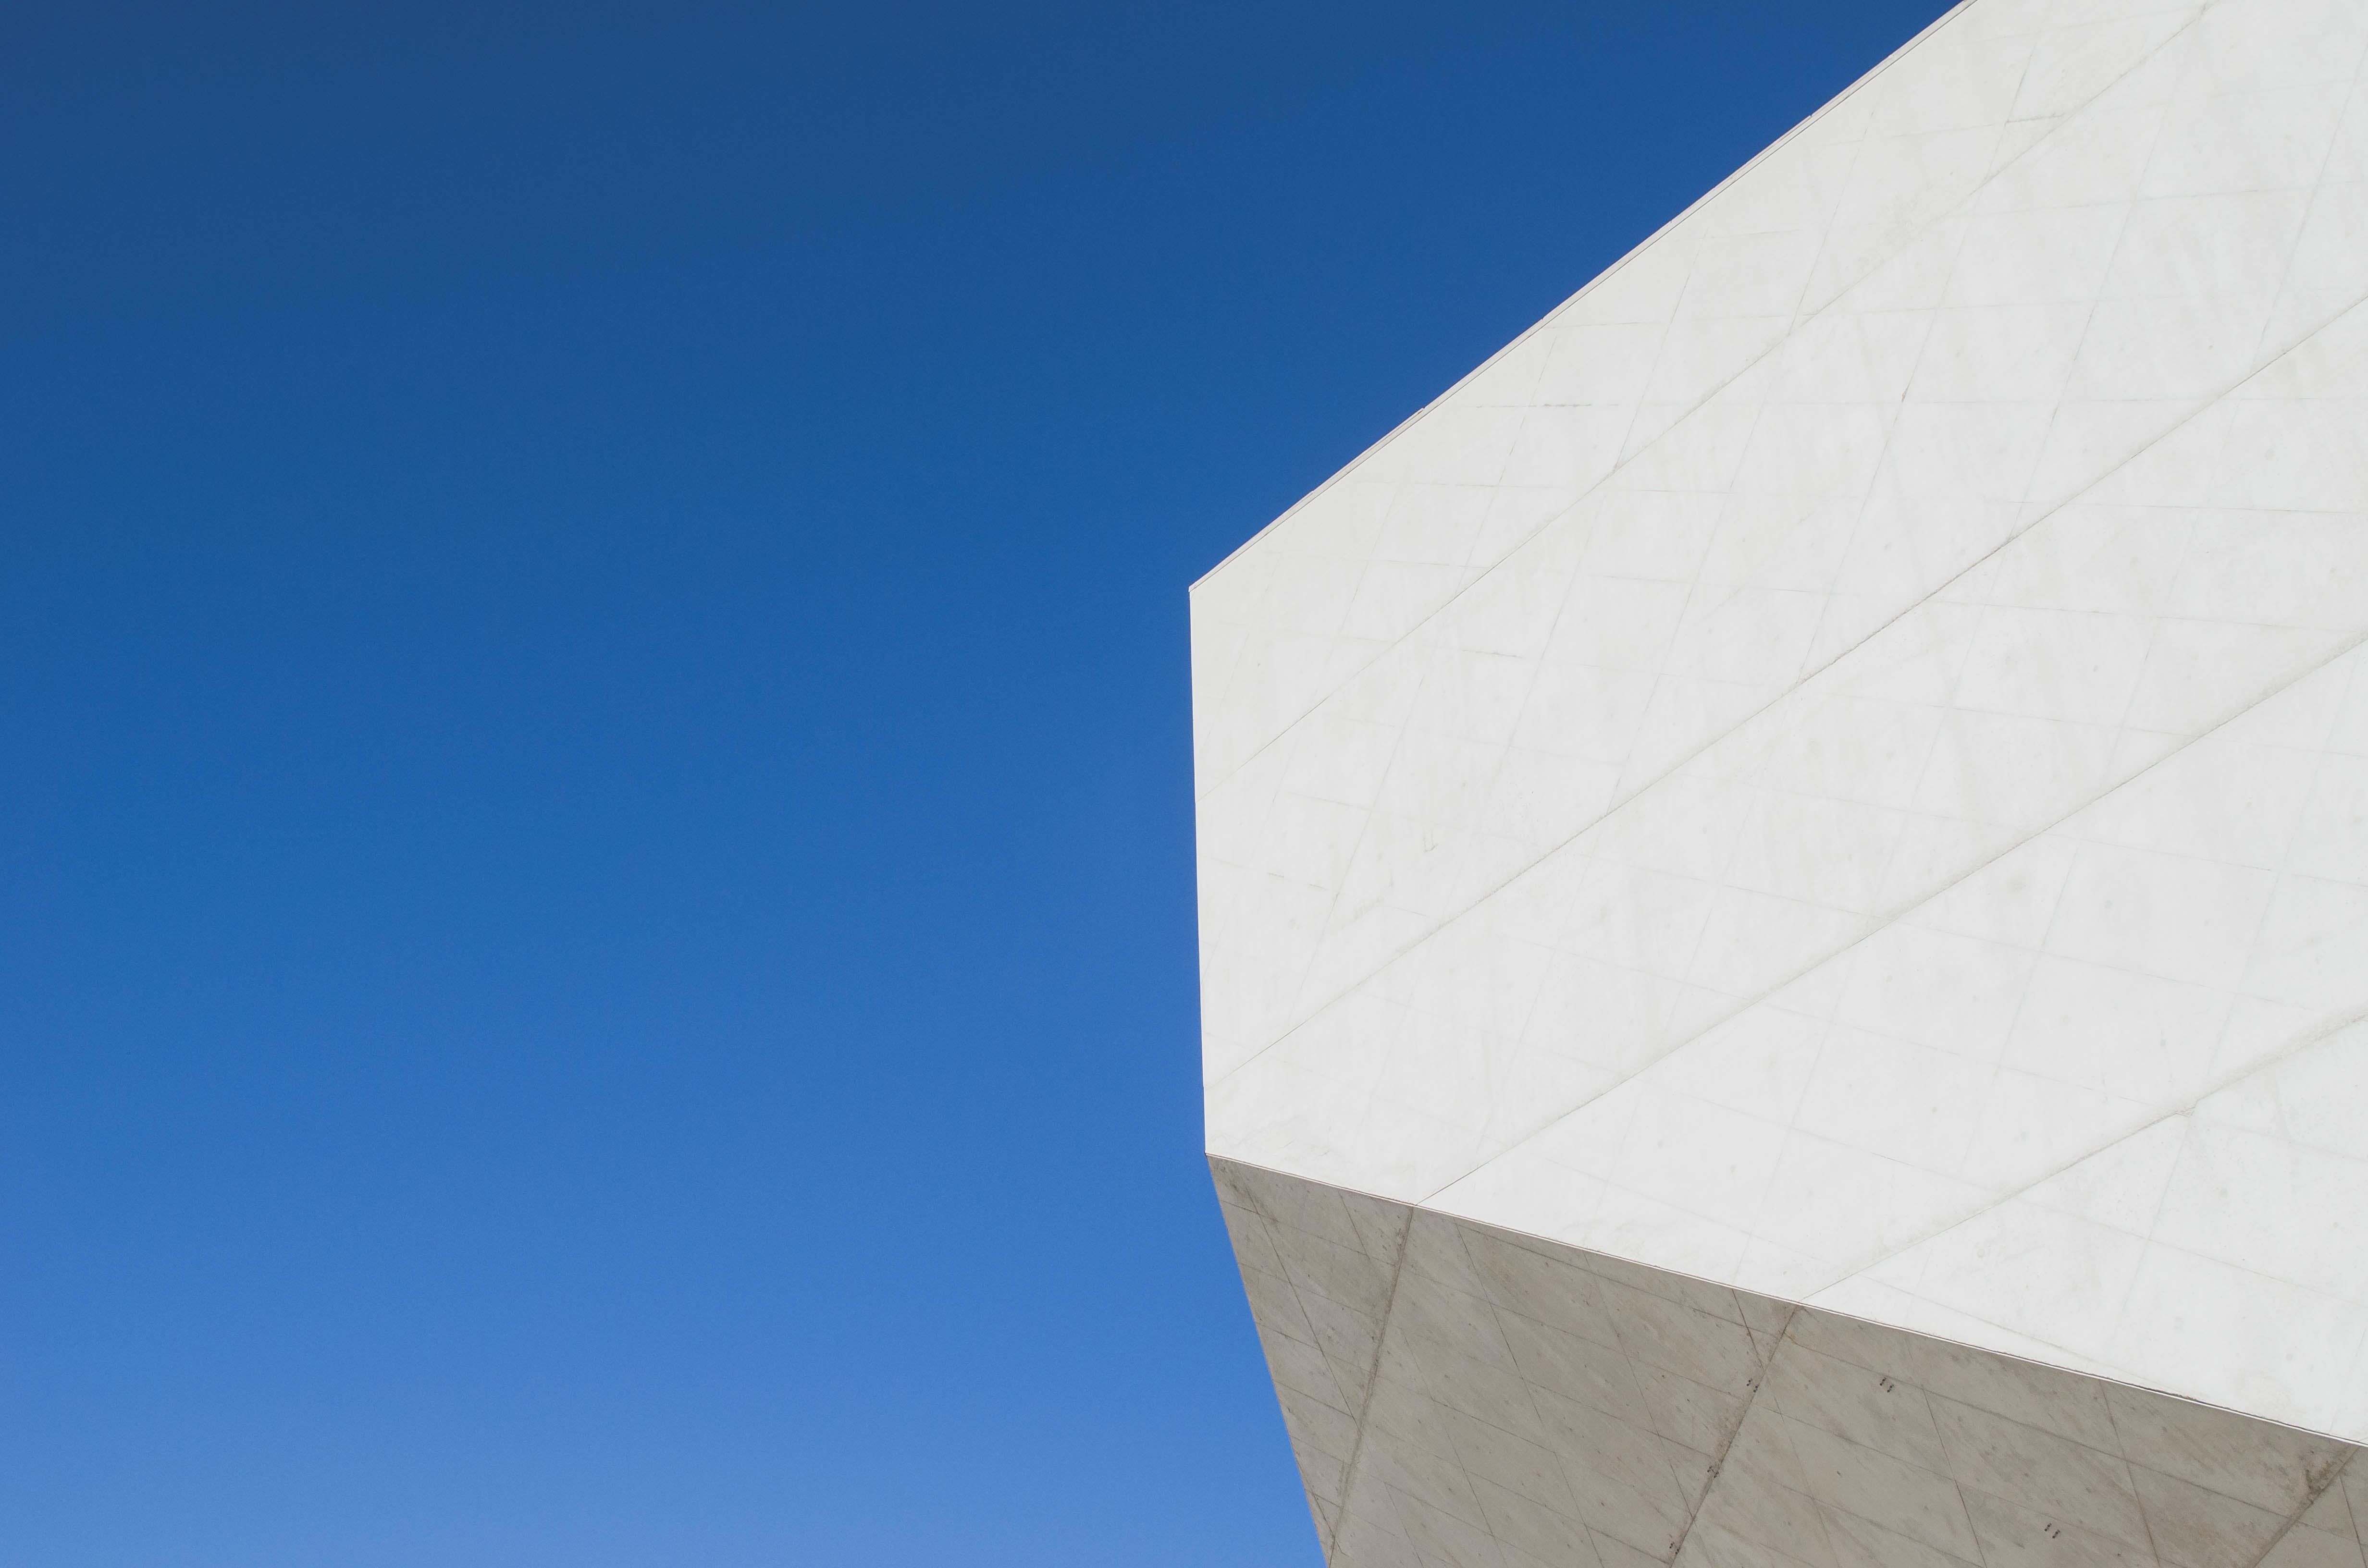
wing, architecture, sky, wood, white, ceiling, line, facade, blue, shape